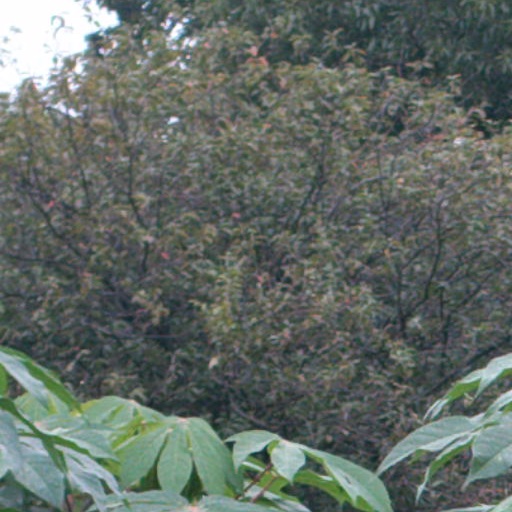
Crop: cassava